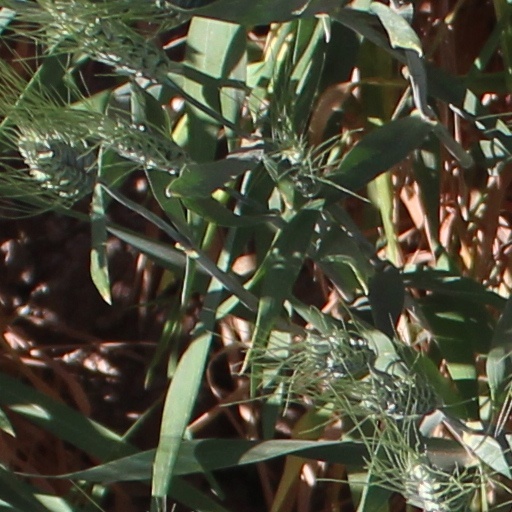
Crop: wheat